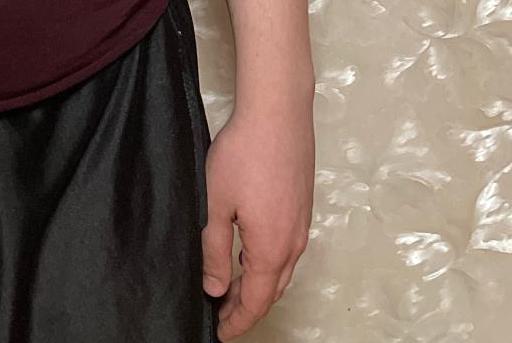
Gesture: no_gesture